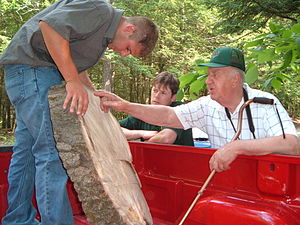
Alex L. Shigo
Alex Shigo (til højre) forklarer signaler på en skive egetræ under et af sine sidste symposier.
Alex L. Shigo bliver næsten overalt betragtet som den moderne træplejes fader. Han foretog den grundforskning, som skabte basis for de principper, der er blevet centrale for træpleje, og som igangsatte meget af den senere målforskning på området. I tilgift var Shigo en engageret formidler og underviser inden for sit fag, og han har udgivet mange bøger, brochurer, DVD-optagelser og film om træpleje.